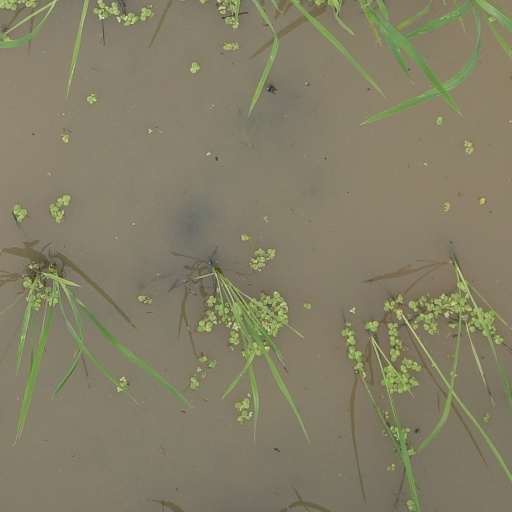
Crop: rice